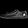
Label: Sneaker